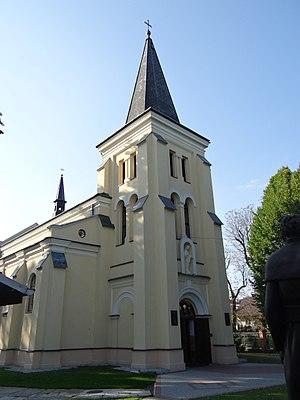
Gać est un village du sud-est de la Pologne dans la voïvodie des Basses-Carpates. Il fait partie de la gmina de Gać dont il héberge le siège administratif et du powiat de Przeworsk. La population du village s'élevait à 1 570 habitants en 2011.
La gmina de Gać [ɡat͡ɕ] est une commune rurale du sud-est de la Pologne située dans la Voïvodie des Basses-Carpates faisant partie du powiat de Przeworsk. D'une superficie de 36 km², elle comptait 4 618 habitants en 2017.